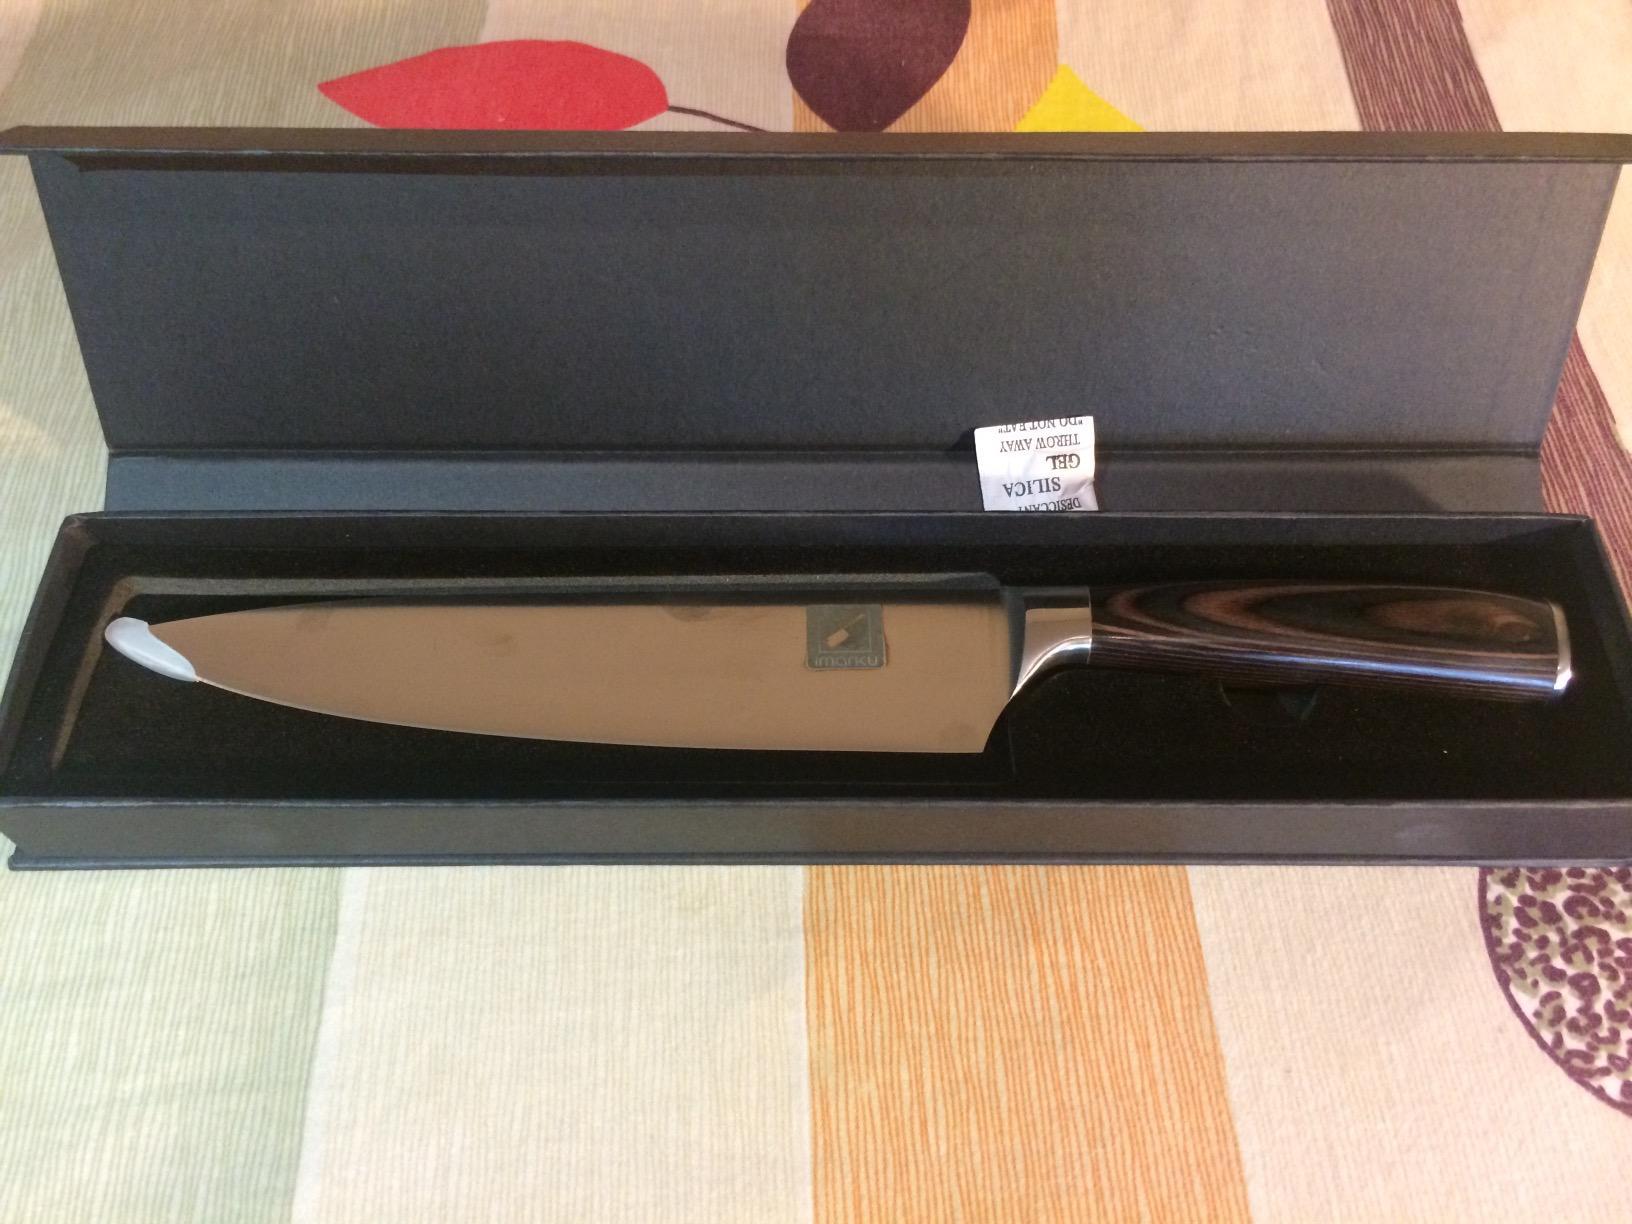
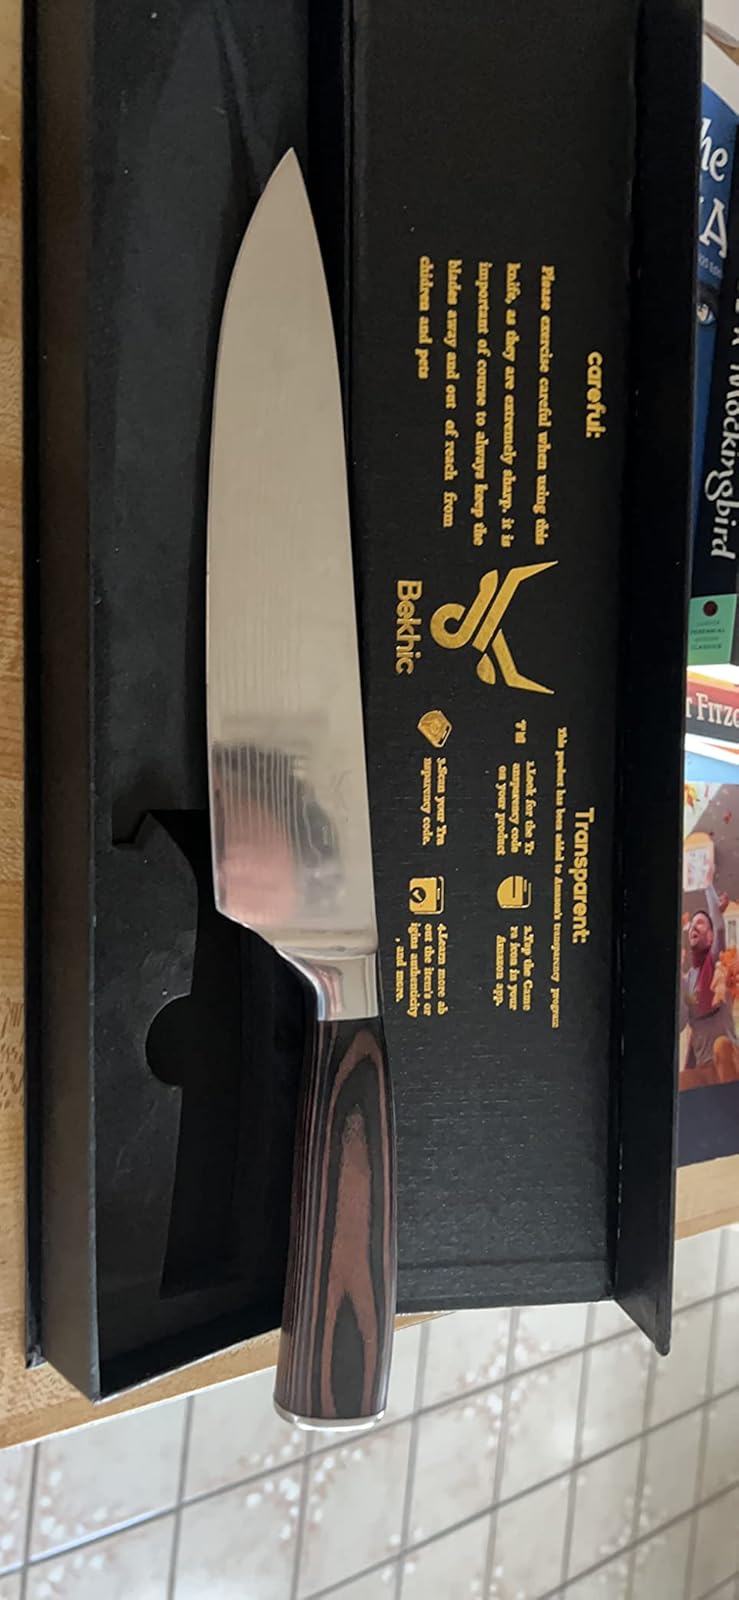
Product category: items_knife
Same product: no